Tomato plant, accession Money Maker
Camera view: horizontal (90 deg, fisheye); turntable rotation: 30 degrees
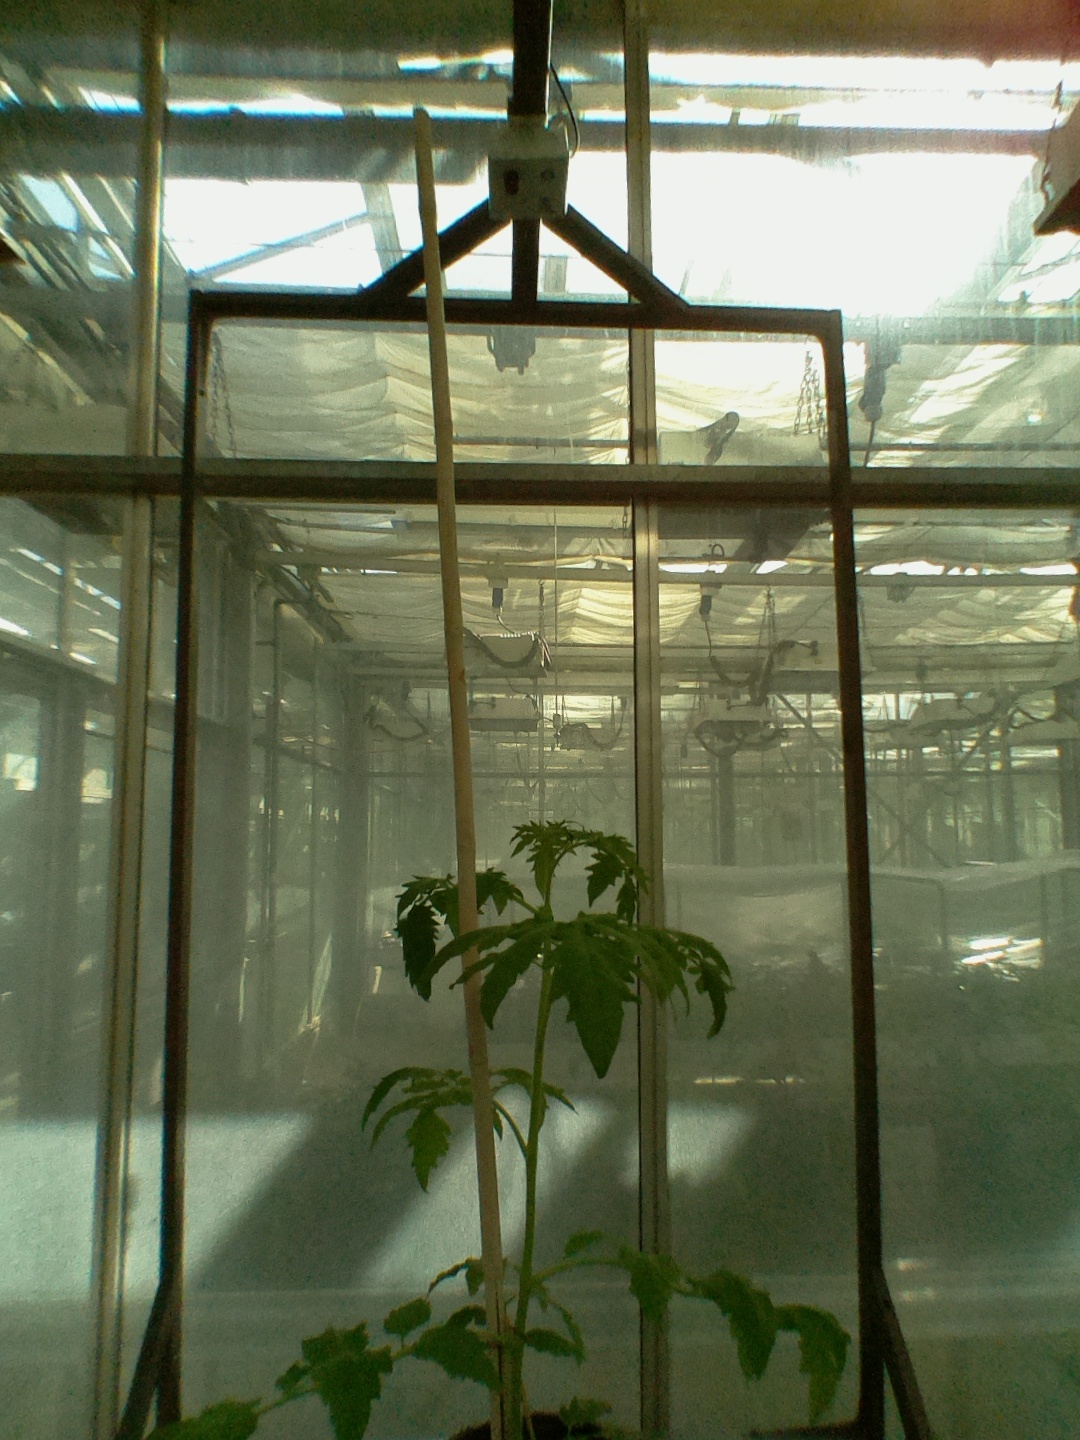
BBCH growth stage 21: 10%-20% Side shoots formed